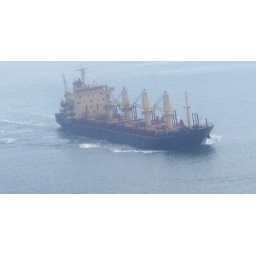
large ship ready to cross under